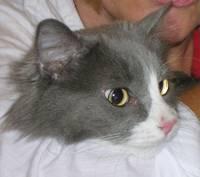
cat